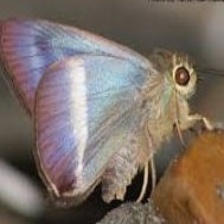
Species: COMMON BANDED AWL